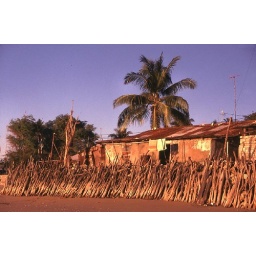
On the beach near Baa, the capital of Rote. People protect their houses from the waves